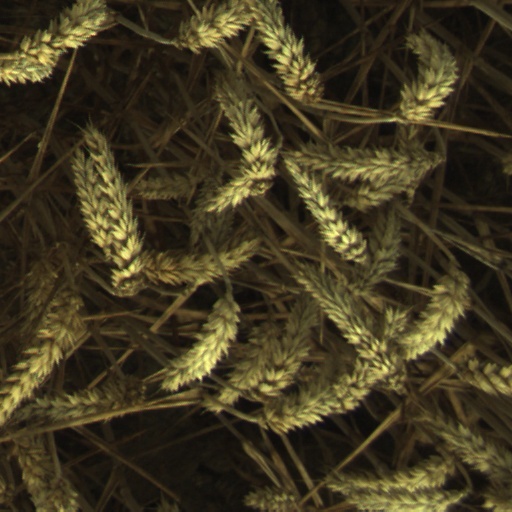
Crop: wheat